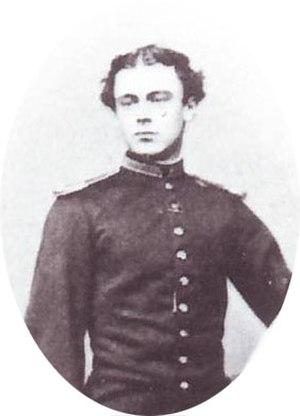
Paul Maximilian Lamoral, prince de Thurn et Taxis, né le 27 mai 1843 au château de Donaustauf près de Ratisbonne et décédé le 10 mars 1879 à Cannes, est le troisième enfant de Maximilien Karl, 6ᵉ prince de Thurn et Taxis et de sa seconde épouse, la princesse Mathilde Sophie de Oettingen-Oettingen et Oettingen-Spielberg. Comparer le biographie premier de Sylvia Alphéus/Lothar Jegensdorf: "Fürst Paul von Thurn und Taxis. Ein eigensinniges Leben". München: Allitera 2017.